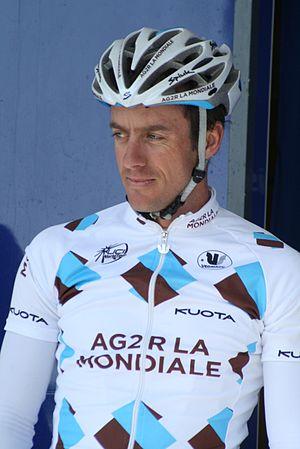
Présentation des coureurs au départ de la première étape Sébastien Hinault